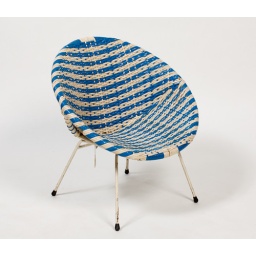
A child's chair in blue and white plastic, 1989_163